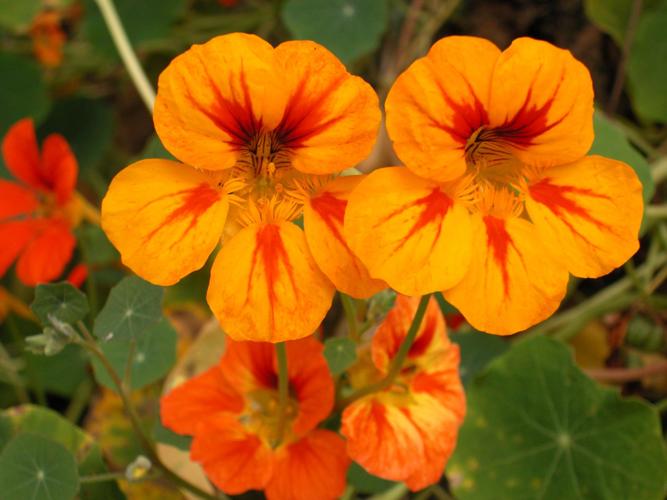
Label: watercress